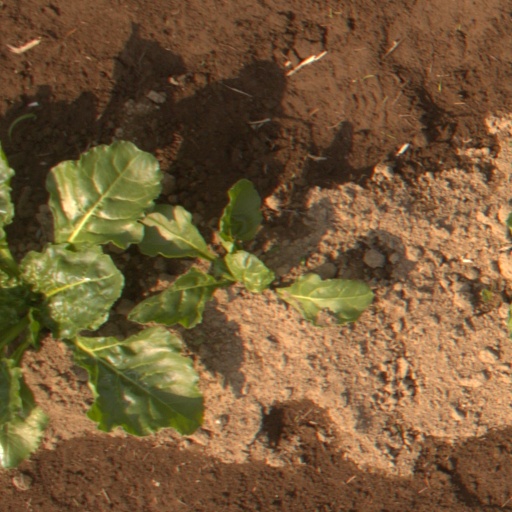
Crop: sugar beet